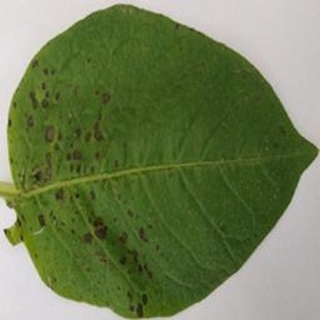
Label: potato_early_blight